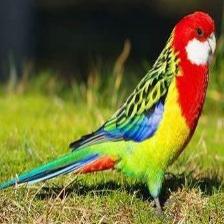
Species: EASTERN ROSELLA
Scientific name: PLATYCERCUS EXIMIUS